Julian Assange

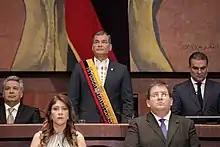
Rafael Correa, who was openly sympathetic to Assange, served as President of Ecuador from 2007 to 2017.

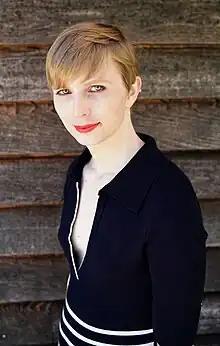
Manning in 2017

In 2014 the company hired to monitor Assange warned Ecuador's government that he was "intercepting and gathering information from the embassy and the people who worked there" and that he had compromised the embassy's communications system, which WikiLeaks called "an anonymous libel aligned with the current UK-US government onslaught against Mr Assange". According to "El País", a November 2014 UC Global report said that a briefcase with a listening device was found in a room occupied by Assange. The UC Global report said that proved "the suspicion that he is listening in on diplomatic personnel, in this case against the ambassador and the people around him, in an effort to obtain privileged information that could be used to maintain his status in the embassy." Ambassador Falconí said Assange was evasive when asked about the briefcase.